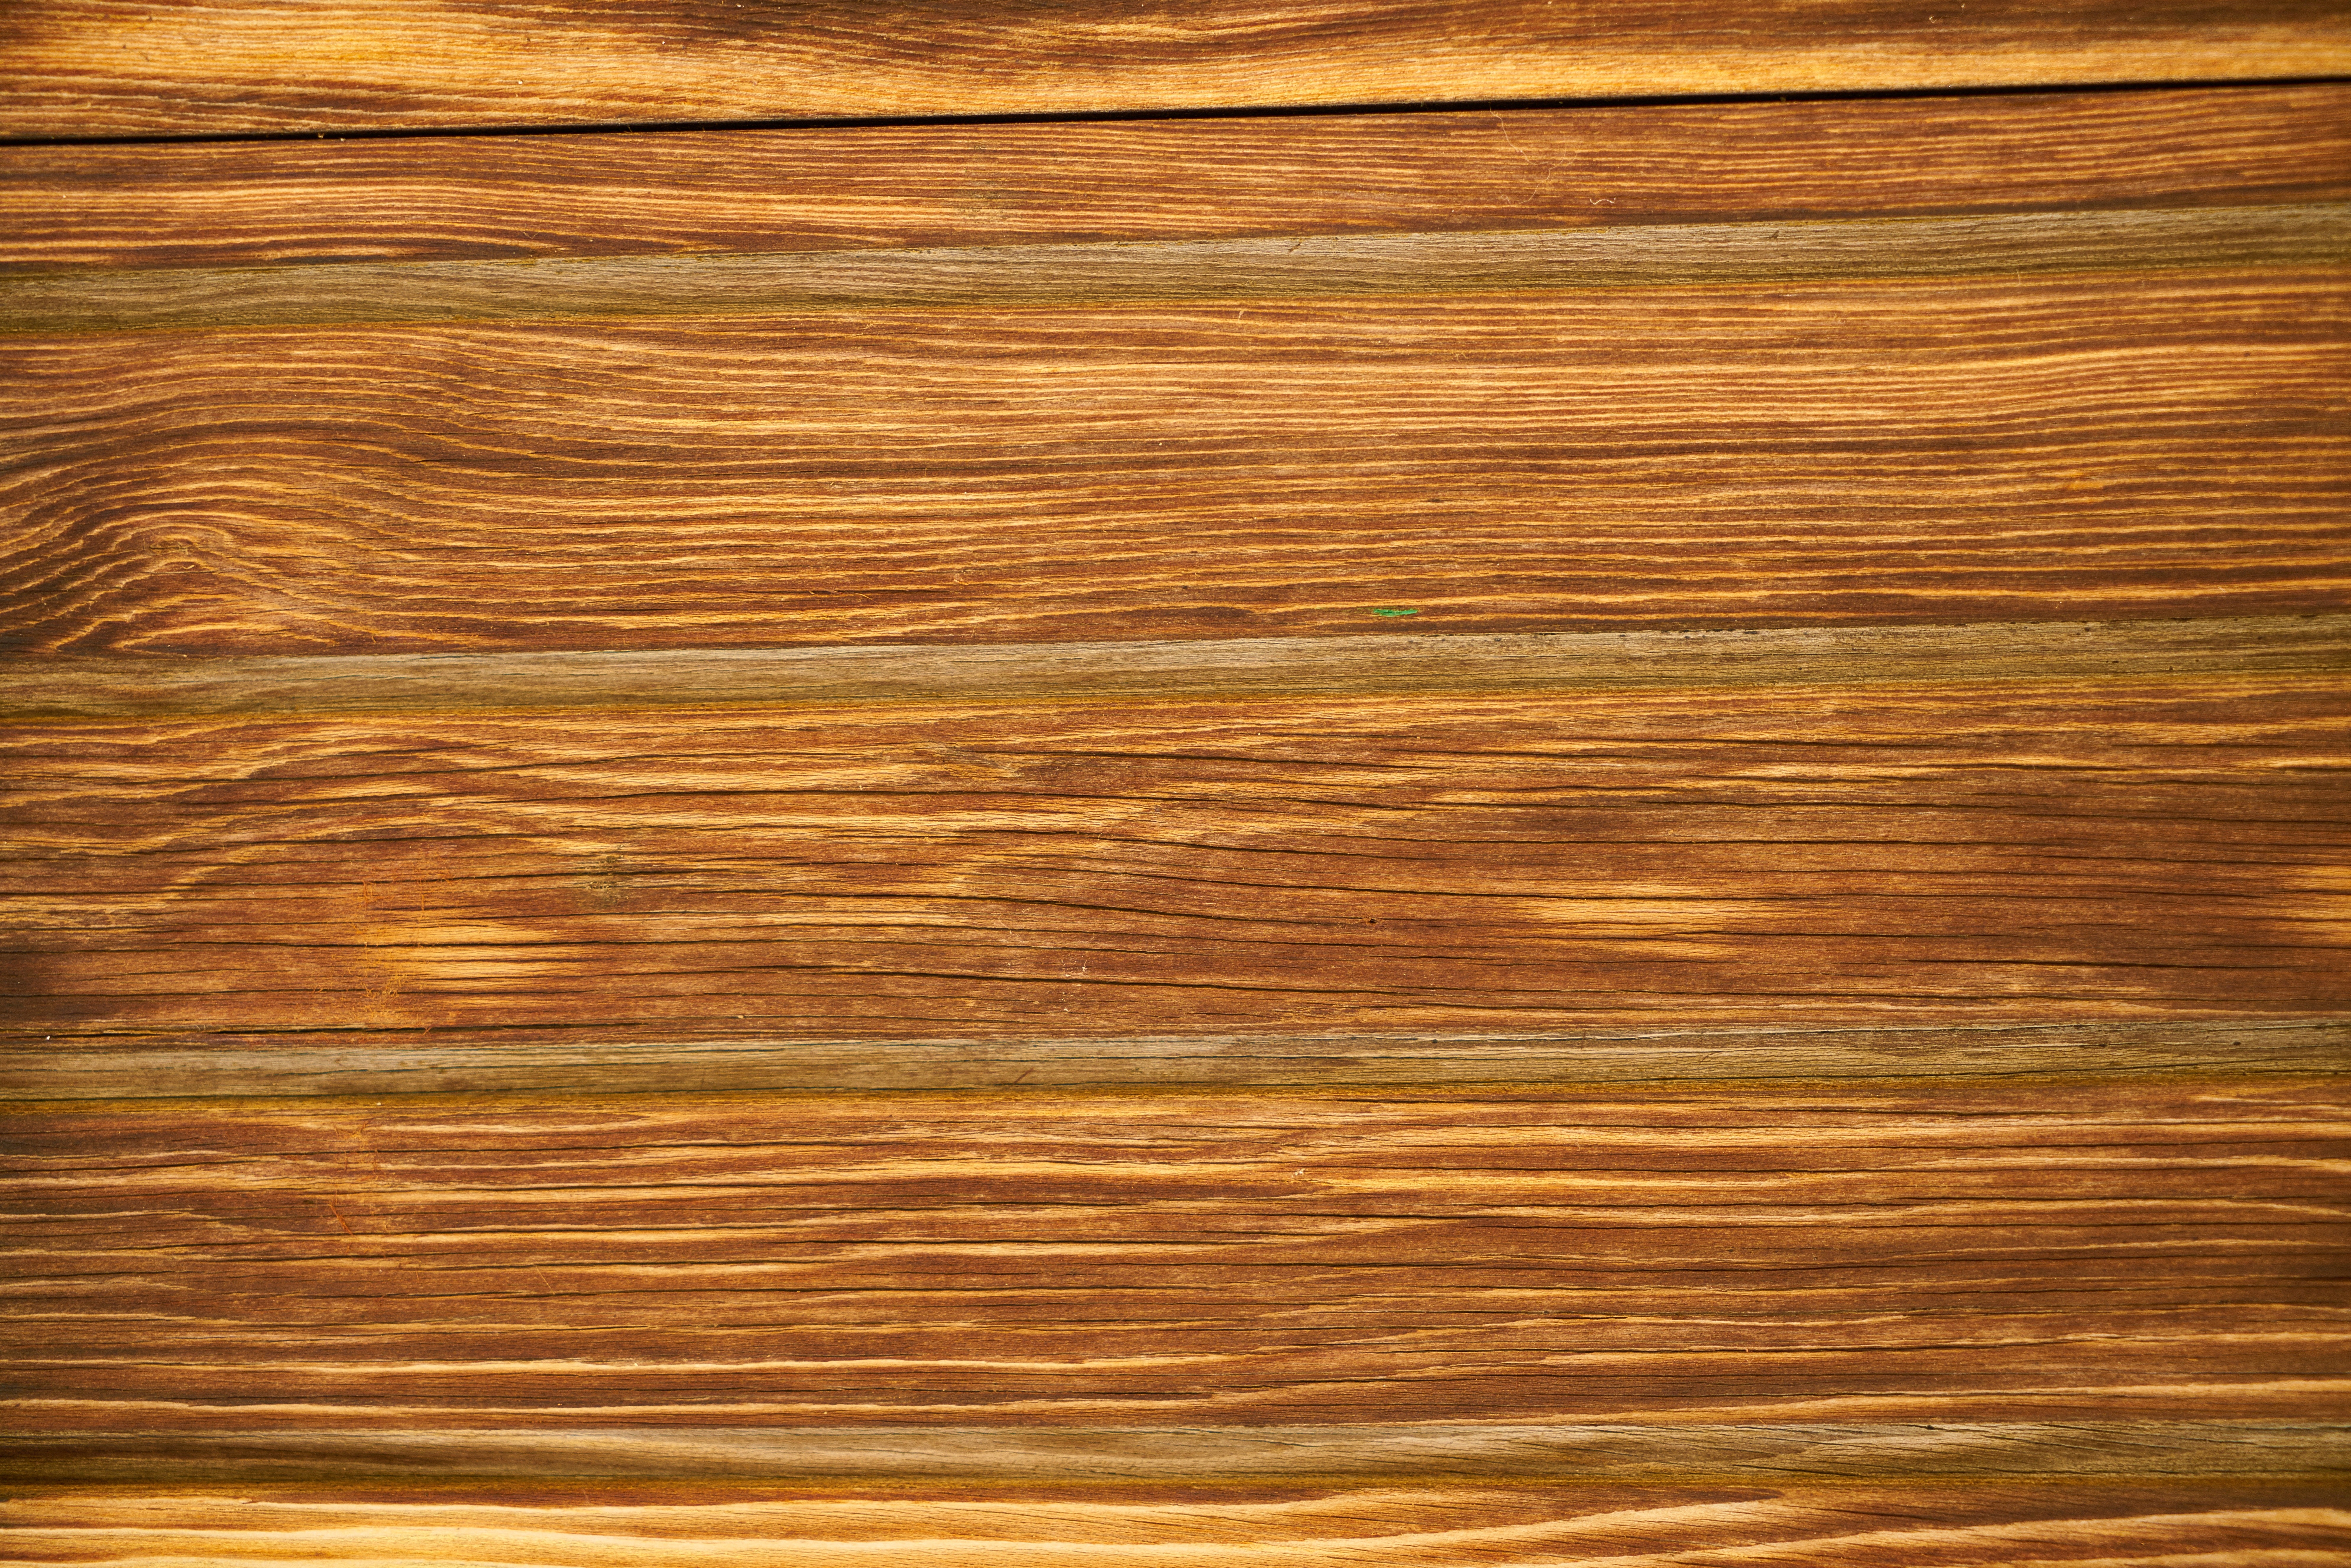
wood, brown, yellow, pattern, wood stain, plywood, beige, caramel color